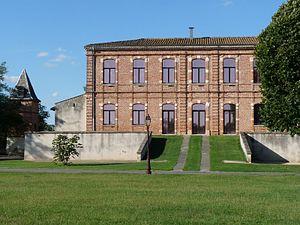
Mairie de Pins-Justaret, Haute-Garonne, France
Pins-Justaret est une commune française située dans le département de la Haute-Garonne, en région Occitanie.